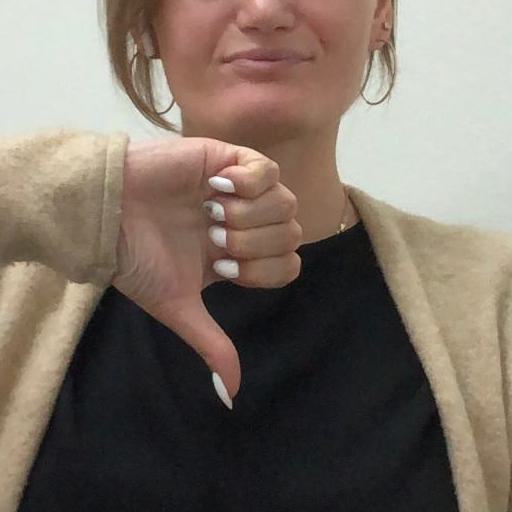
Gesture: dislike